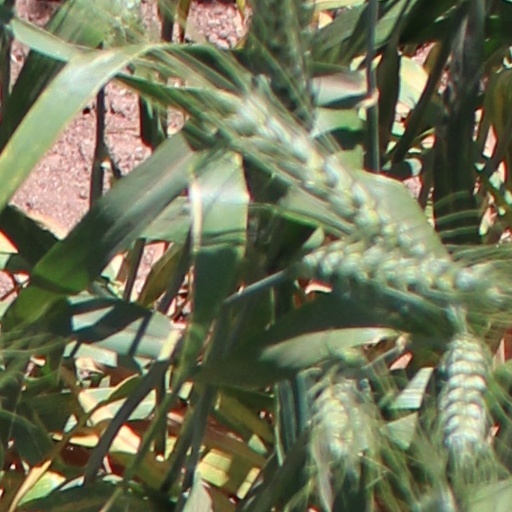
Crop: wheat